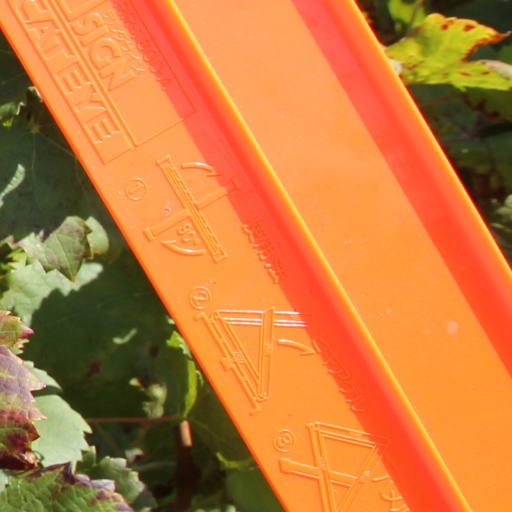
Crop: grape